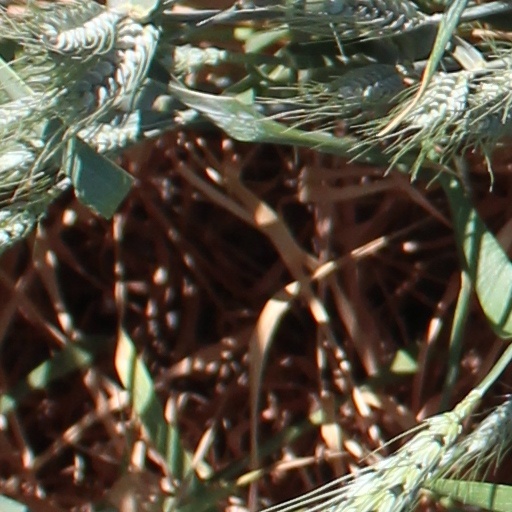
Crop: wheat